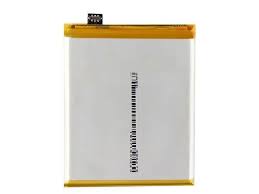
Waste category: battery